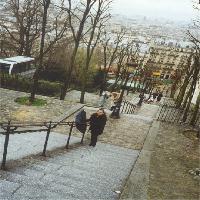
Weather: cloudy or overcast